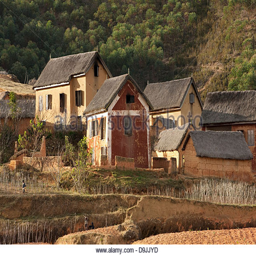
houses in the hills near to the capital city